High Wycombe

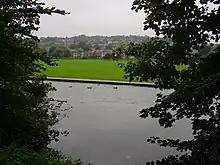
The Dyke, with the Rye beyond

The town is served by High Wycombe railway station on the Chiltern Main Line, with services operated by Chiltern Railways from London Marylebone to Aylesbury, Oxford, Stratford-upon-Avon, Birmingham Snow Hill and Kidderminster. The station is the busiest in South Buckinghamshire. Express services travel to London in 23 minutes, slower trains take up to 45 minutes.